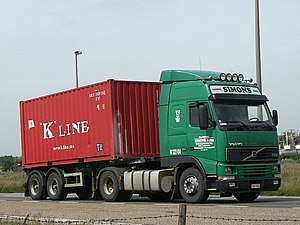
K Line
K Line container flyttes med lastbil i Belgien
"Kawasaki Kisen Kaisha, Ltd., også kaldet ""K"" Line eller KKK, er en stor japansk shippingvirksomhed der flytter primært japansk gods over hele verden.